New Holland Pier railway station

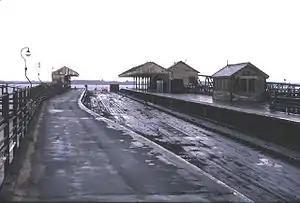
The station on New Holland Pier in March 1981. The ferry service was due to cease operating on 24 June 1981 when the Humber Bridge opened.

New Holland Pier railway station is a former railway terminus in North Lincolnshire, England. It stood at the seaward end of the New Holland Pier, which juts northwards into the Humber estuary at the village of New Holland. Its purpose was to enable railway passengers, vehicles and goods to transfer to and from ferries plying between New Holland and Hull.